Esther Farinde

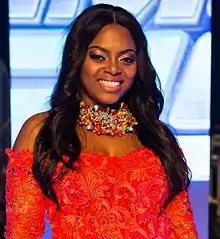
Esther Farinde on winning Time2Shine Talent Search October 2014

Esther Farinde (born 19 February 1984) is a British gospel singer and songwriter. She is also known as a Vocal Workshop Facilitator, who mentors young aspiring singers through her involvement with church choirs, as well as through projects such as RM19, run under the auspices of The Royal Opera House. Esther has also been involved in the delivery of music-based projects as a member of the Barbican Learning and Development team.